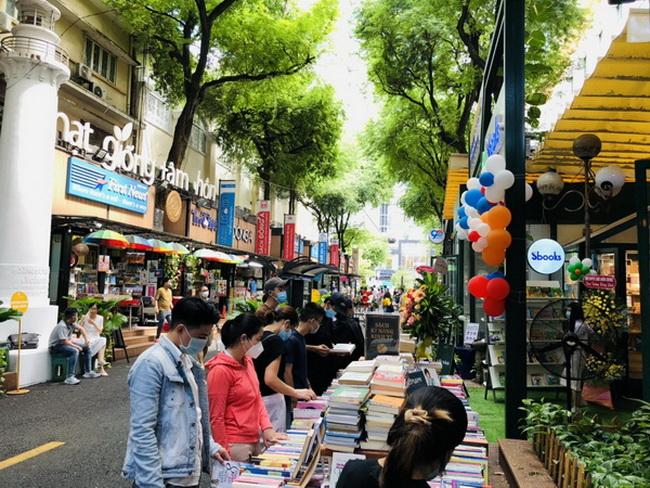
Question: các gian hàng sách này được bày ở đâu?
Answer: ở trên một con phố